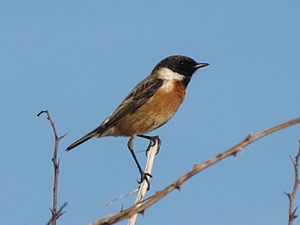
Sortstrubet bynkefugl
Sortstrubet bynkefugl er en lille spurvefugl, der er udbredt i store dele af Europa, i det nordvestlige Afrika samt Tyrkiet og Kaukasus. Arten minder meget om bynkefugl, men foretrækker mere tørre områder end denne. I Danmark er den en fåtallig ynglefugl i Jylland, f.eks. i Frøslev Mose i Sønderjylland og i klitterne i Vest- og Nordjylland. I 2000 blev den danske bestand anslået til 15 ynglepar. De danske fugle er i milde vintre standfugle, men normalt overvintrer de sydligere, sandsynligvis i Vesteuropa.